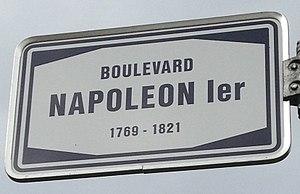
La toponymie est une discipline linguistique qui étudie les toponymes, c'est-à-dire les noms propres désignant un lieu. Elle se propose de rechercher leur ancienneté, leur signification, leur étymologie, leur évolution, leurs rapports avec la langue parlée actuellement ou avec des langues disparues. Avec l'anthroponymie, elle est l'une des deux branches principales de l'onomastique, elle-même branche de la linguistique.